Brunor

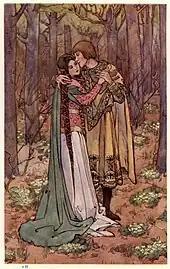
"The Knight of the Ill-Shapen Coat Chooses His Bride", Helen Stratton's 1910 illustration for "King Arthur and His Knights" (a modern edition of Malory's "Le Morte d'Arthur")

The tale is related thematically to the "Fair Unknown" story popular in the Middle Ages, other versions of which can be found in the Arthurian stories of Gareth, Gingalain, and Percival. It most closely resembles the tale of Gareth, who is also given an insulting name by Sir Kay upon arriving at Camelot and also has to prove his worth to a damsel who constantly insults and belittles him.